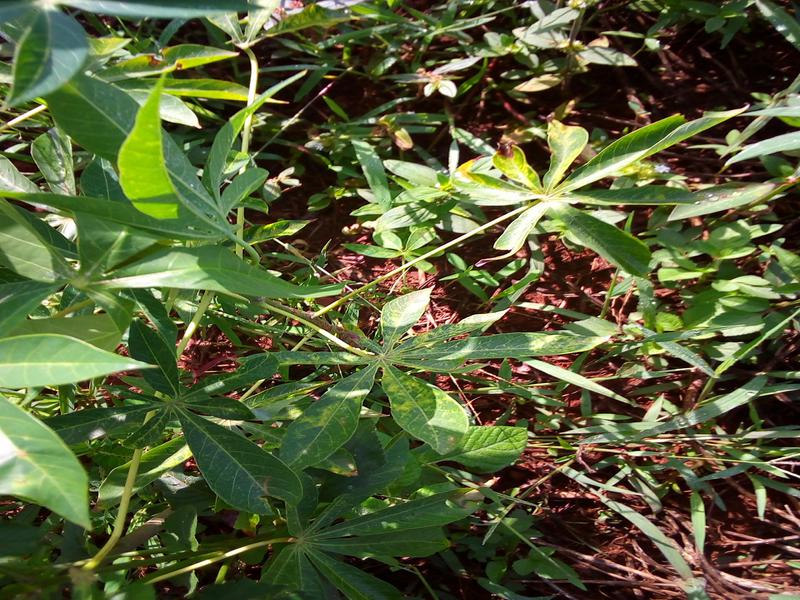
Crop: cassava
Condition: bacterial_blight